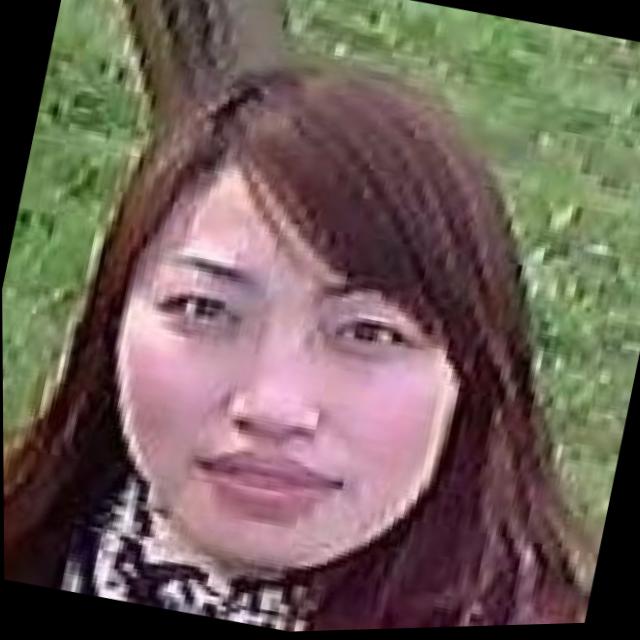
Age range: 21-44